Margaret Keyes

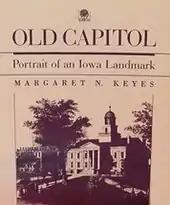
Old Capitol: Portrait of an Iowa Landmark by Margaret N. Keyes, 1988

Keyes and her lifetime companion, Floy Eugenia Whitehead, traveled to a variety of worldwide locations, including Israel, Jamaica, Taiwan, and Europe. For over thirty years, the two lived at a home near the university in Iowa City that was renowned for its gracious hospitality. Eugenia Whitehead who served as the chairperson of the Department of Home Economics at the University of Iowa from 1955 to 1971 died in 1998.